Sapphire

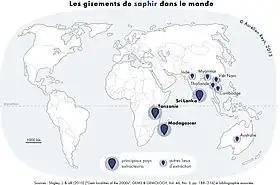
Main sapphire-producing countries

Sapphire is a precious gemstone, a variety of the mineral corundum, consisting of aluminium oxide with trace amounts of elements such as iron, titanium, cobalt, lead, chromium, vanadium, magnesium, boron, and silicon. The name "sapphire" is derived from the Latin word "", itself from the Greek word, which referred to lapis lazuli. It is typically blue, but natural "fancy" sapphires also occur in yellow, purple, orange, and green colors; "parti sapphires" show two or more colors. Red corundum stones also occur, but are called rubies rather than sapphires. Pink-colored corundum may be classified either as ruby or sapphire depending on the locale. Commonly, natural sapphires are cut and polished into gemstones and worn in jewelry. They also may be created synthetically in laboratories for industrial or decorative purposes in large crystal boules. Because of the remarkable hardness of sapphires9 on the Mohs scale (the third-hardest mineral, after diamond at 10 and moissanite at 9.5)sapphires are also used in some non-ornamental applications, such as infrared optical components, high-durability windows, wristwatch crystals and movement bearings, and very thin electronic wafers, which are used as the insulating substrates of special-purpose solid-state electronics such as integrated circuits and GaN-based blue LEDs. It occurs in assocation with ruby, zircon, biotite, muscovite, calcite, dravite and quartz.